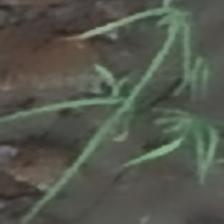
Label: clustered